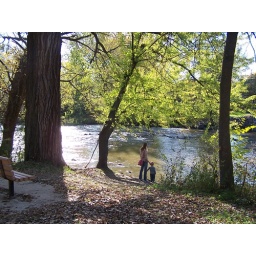
standing by the baraboo river in baraboo. bigger sizes look better.